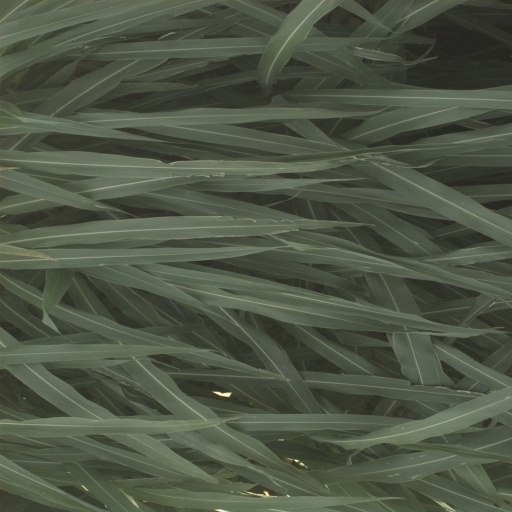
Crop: sorghum